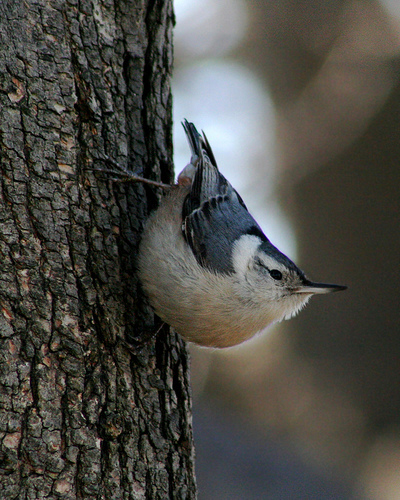
the bird has a small head but a longer pointed bill and a white belly and body.
a small bird with black wings,and a long bill that curves downwardsa small plump bird that is blue and white with a sharp beak.
a bird with a slender pointed bill, white eyebrow, blue coverts, and coarse fat white breast.
this bird has a speckled belly and breast with a short pointy bill.
this small bird has a lighter tan throat, breast and belly with gray and black wings and a flat, pointed bill.
this bird has wings that are grey and has a white belly
this bird is white with blu e and has a very short beak.
this bird has a black crown as well as a white bellya small bird with a gray and white body and a small head.
Species: White Breasted Nuthatch